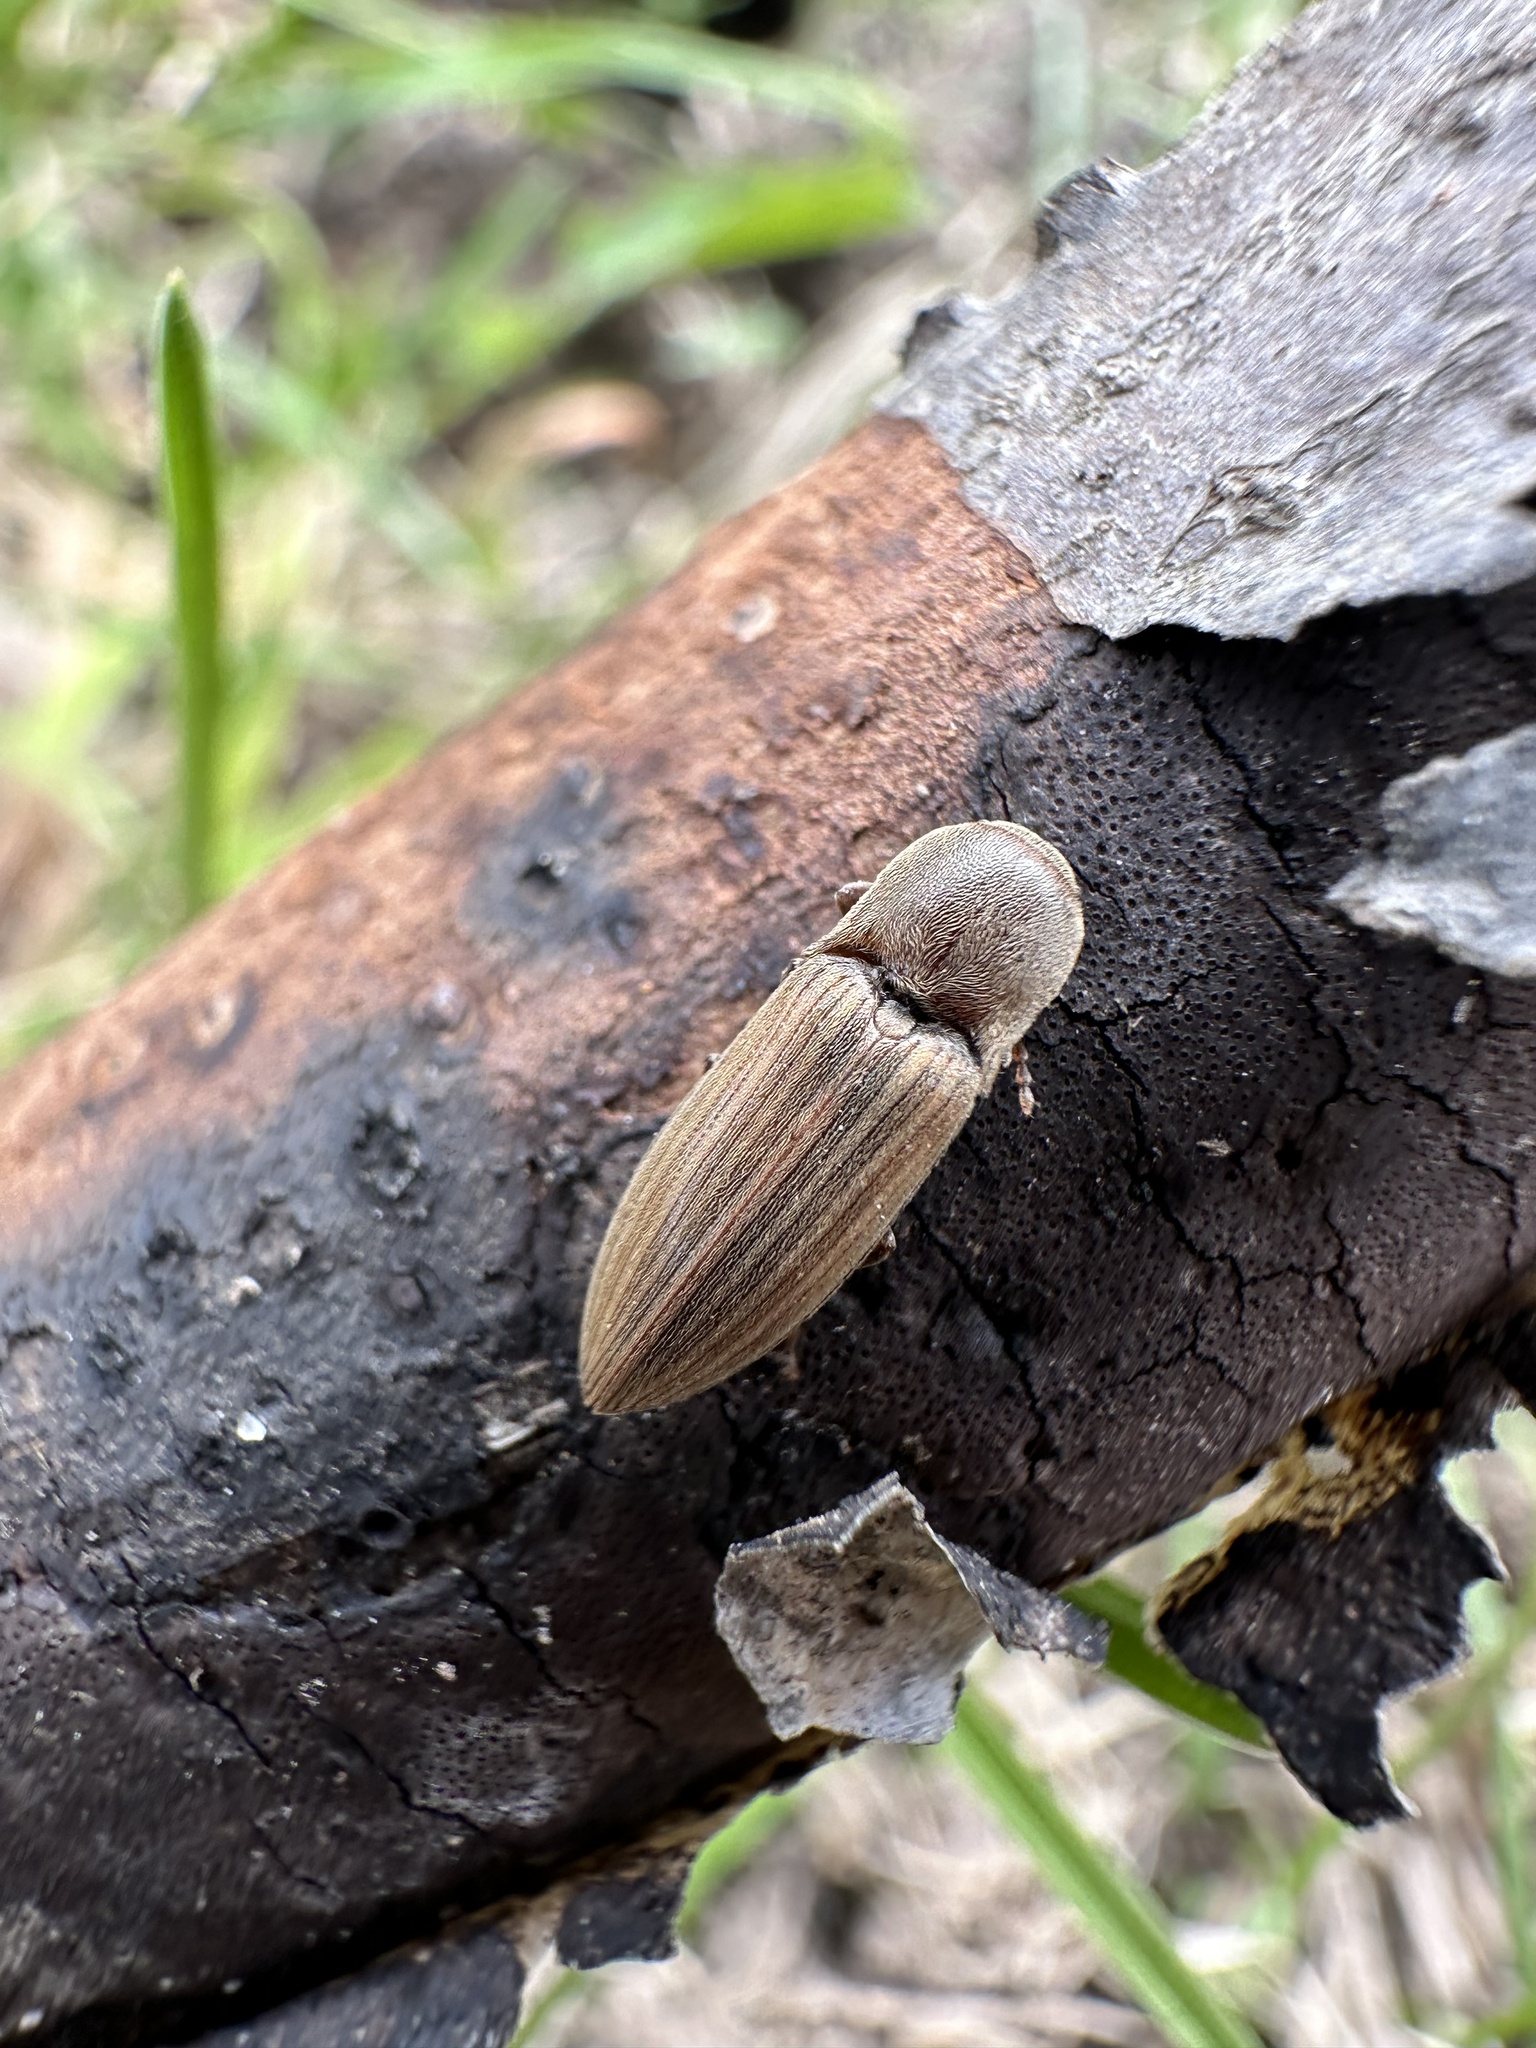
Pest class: clickbeetles_wireworms